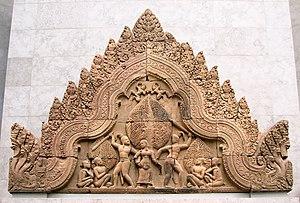
Fronton